Answer in natural language. Considering the relative positions, where is Doorframe (highlighted by a green box) with respect to Television (highlighted by a blue box)? Choose between the following options: above or below
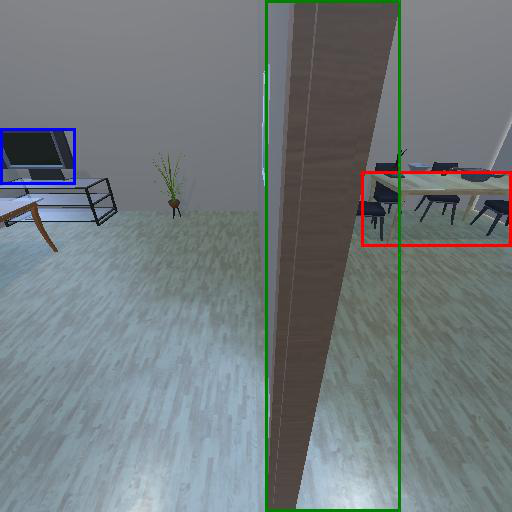
<answer>below</answer>